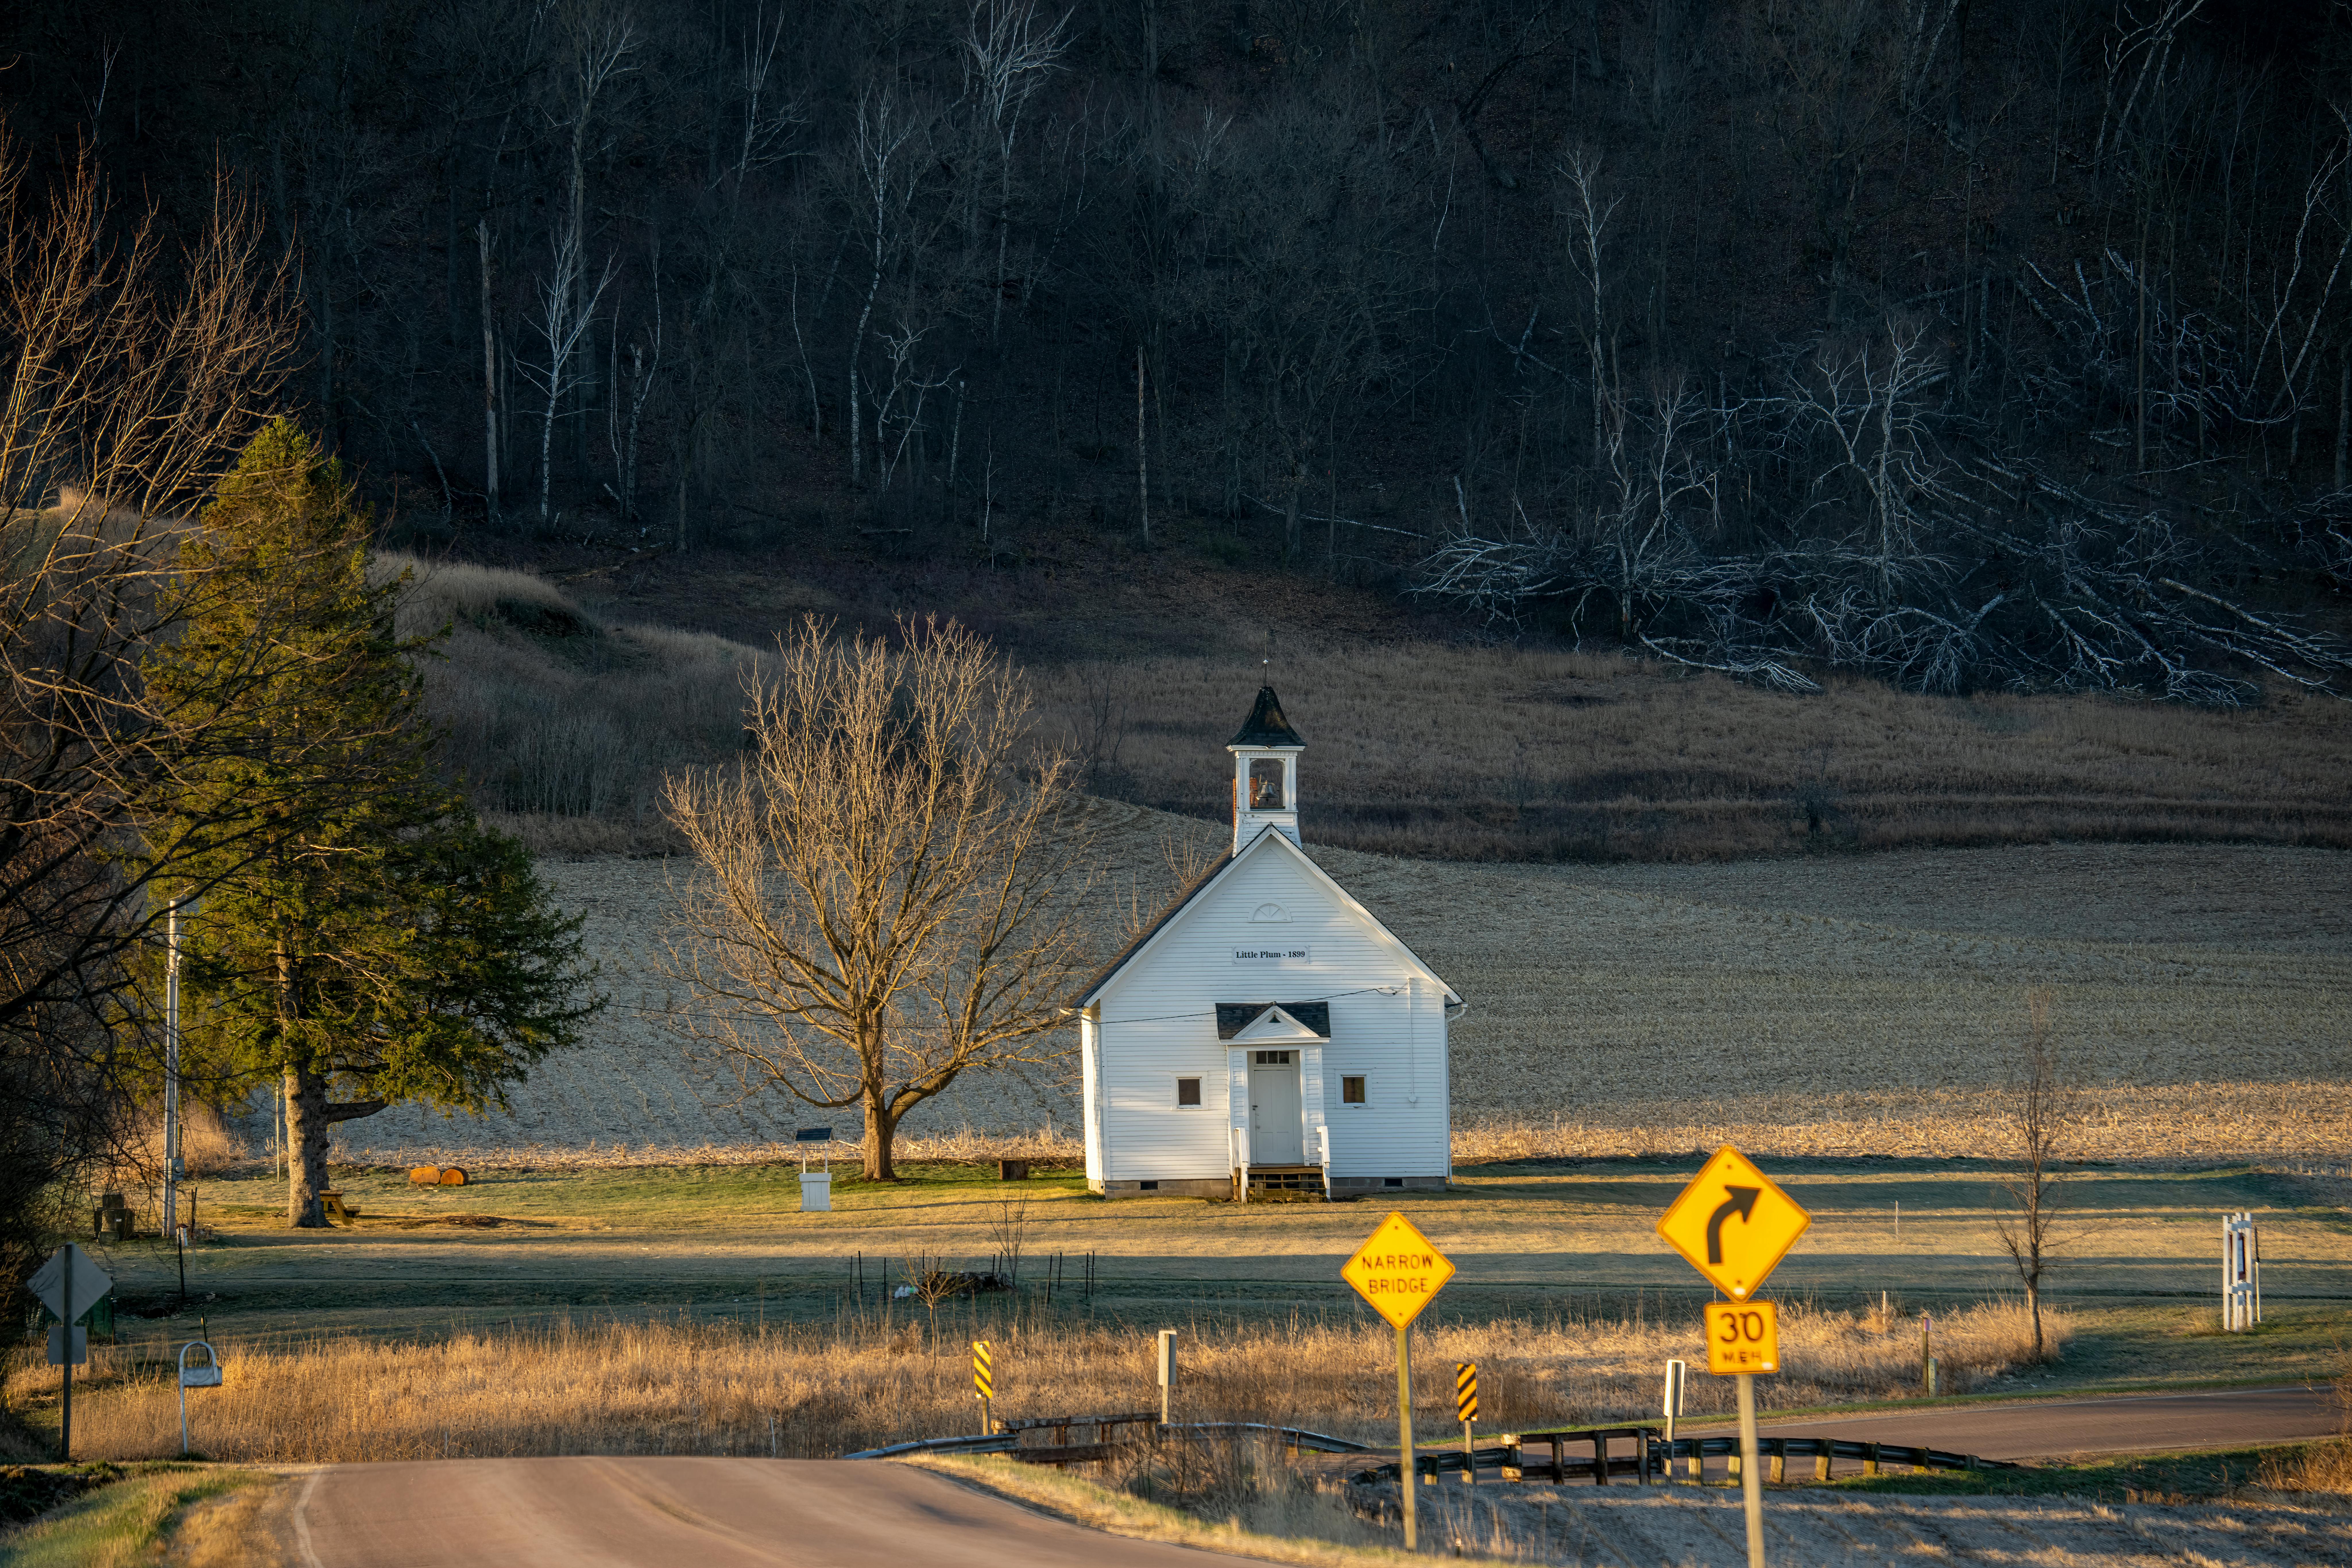
natural, plant, nature, natural landscape, tree, sunlight, land lot, atmospheric phenomenon, landscape, grass, house, rural area, grassland, road, plain, Tints and shades, asphalt, winter, sky, field, evening, road surface, wilderness, prairie, hill, wildlife, spring, public utility, pasture, wind, night, forest, overhead power line, shadow, autumn, farm, freezing, lane, electricity, cottage